Emmanuel d'Hooghvorst

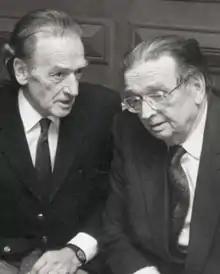
Emmanuel (right) with his brother Charles

Baron Emmanuel van der Linden d'Hooghvorst (1914–1999) was a Belgian writer, spagyric philosopher and alchemist.